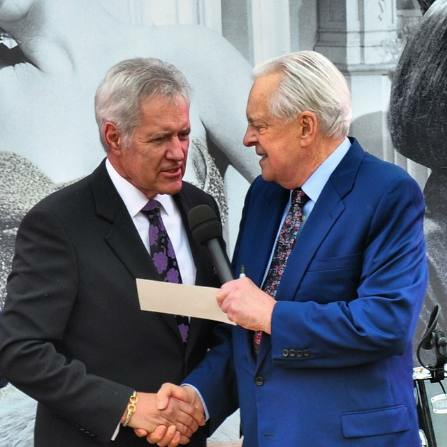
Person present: Yes